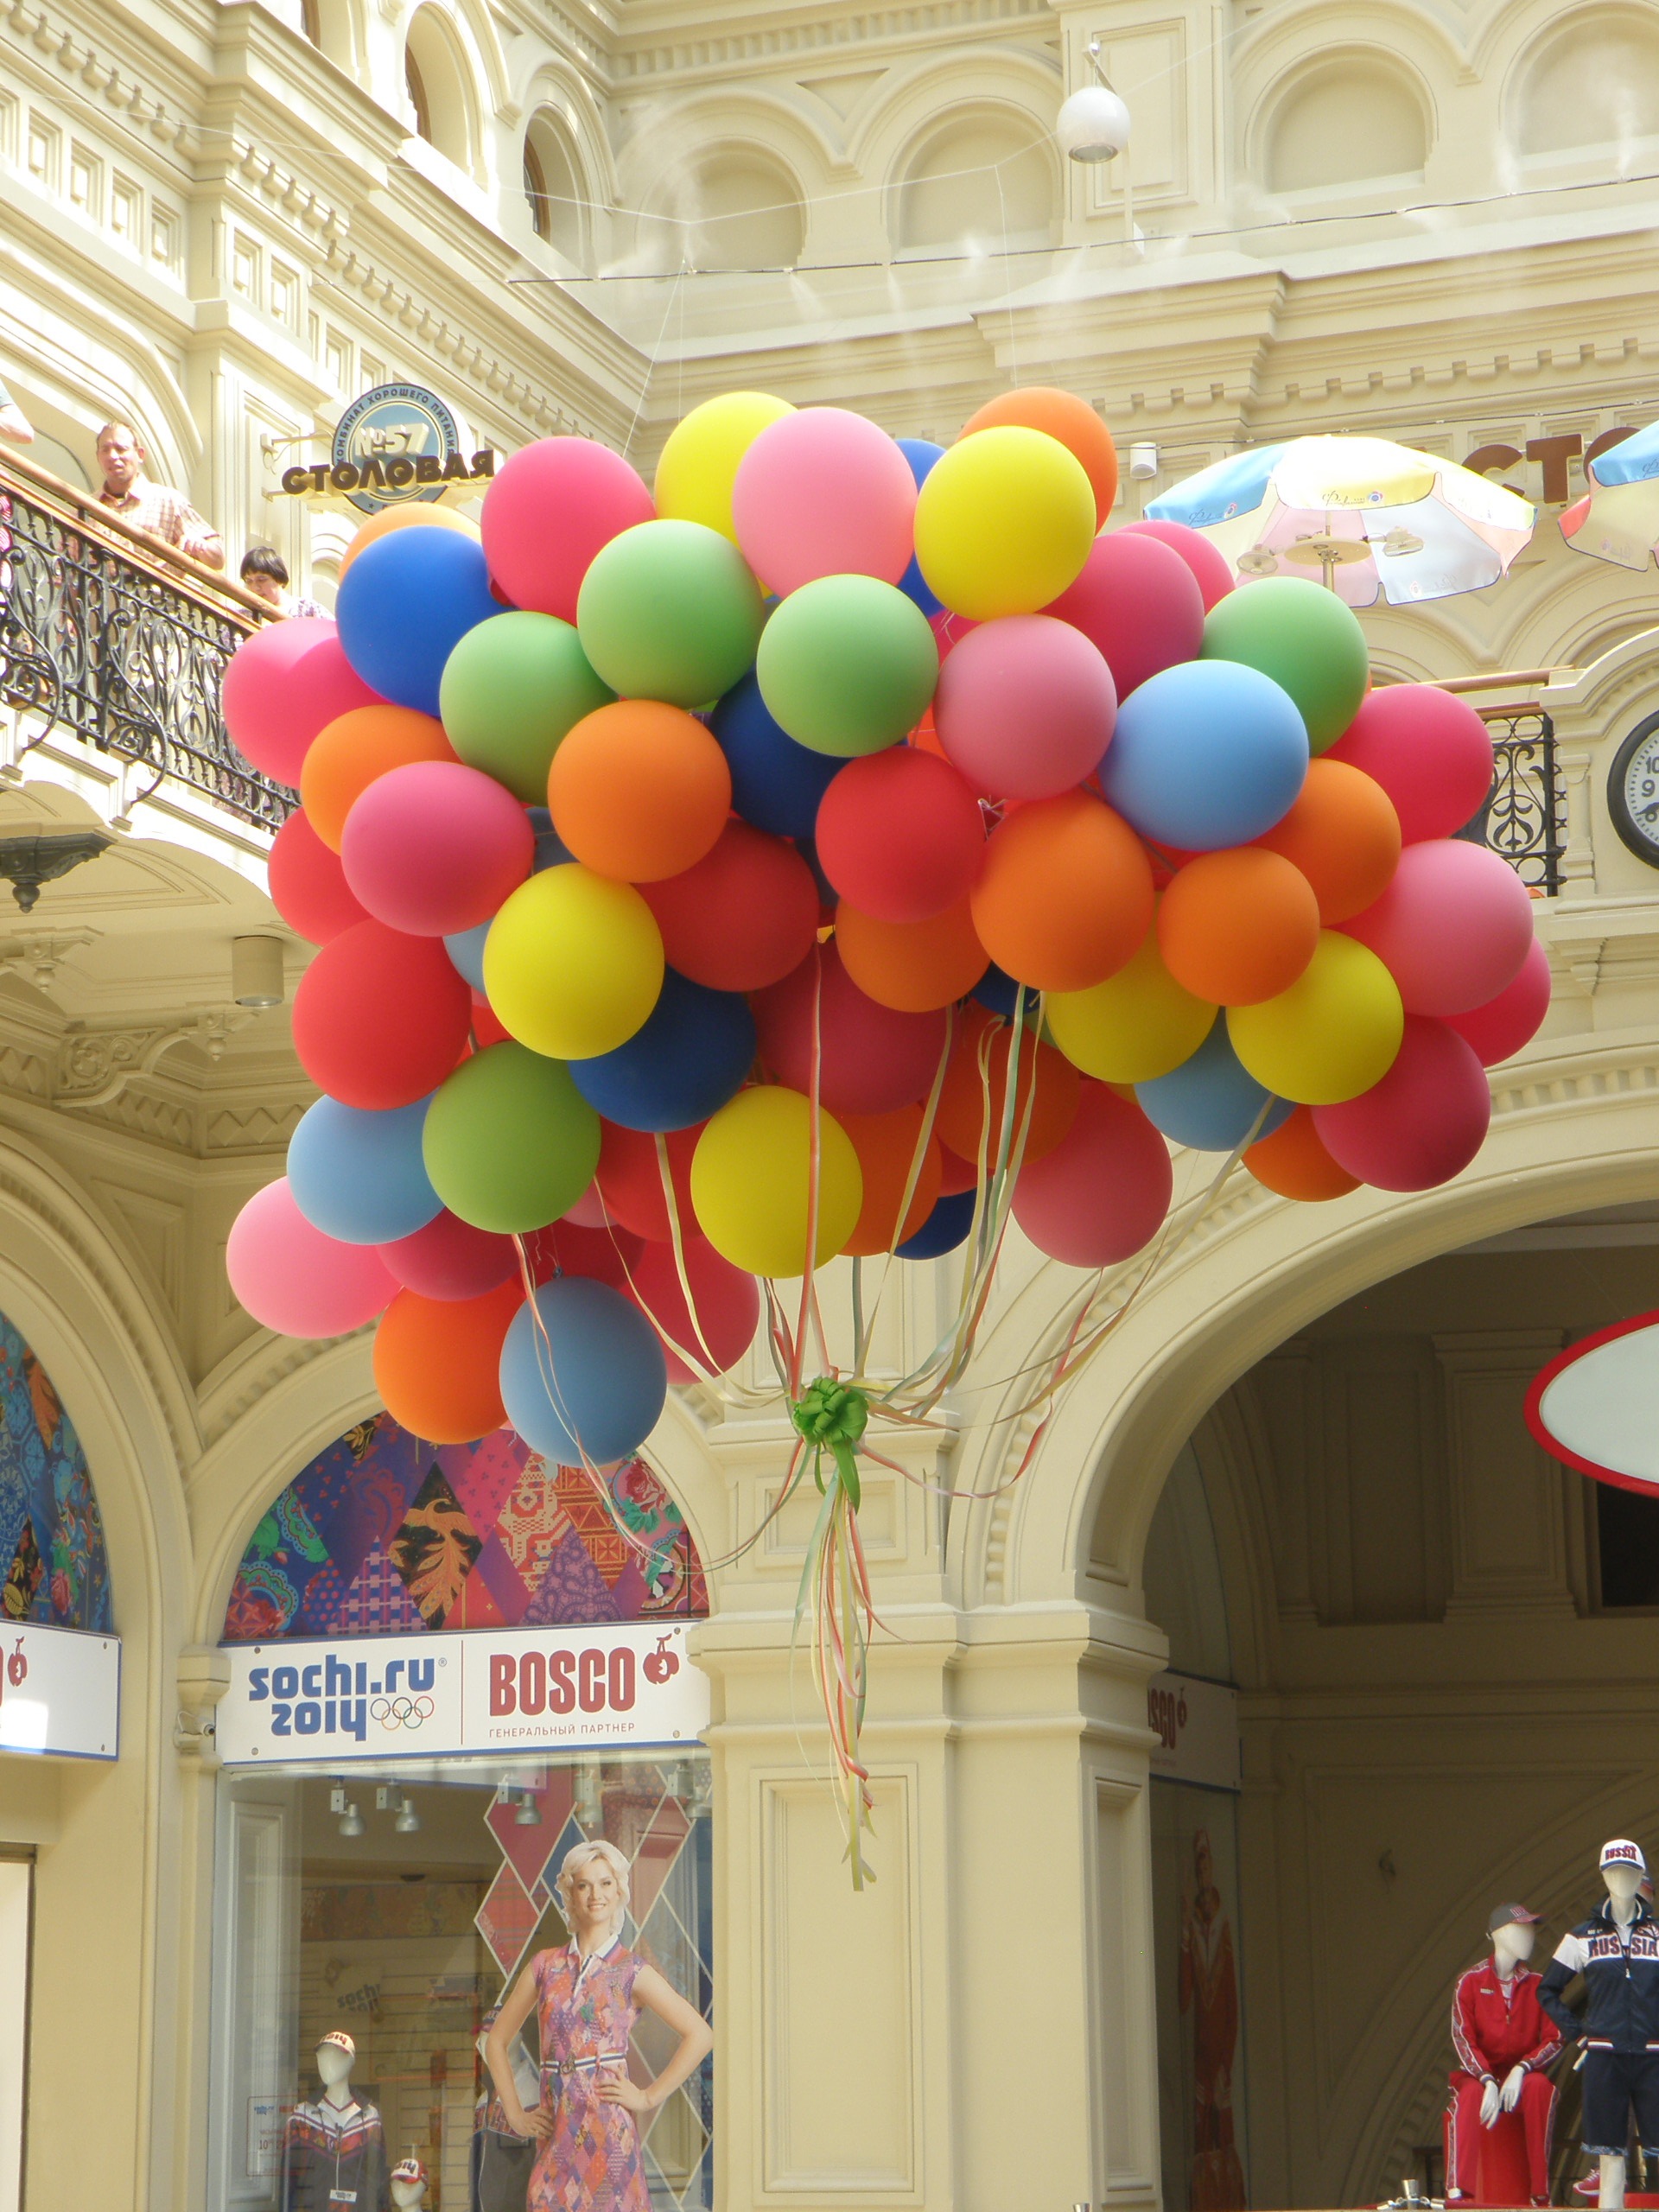
balloon, color, toy, gum, balloons, moscow, shopping center, the interior of the